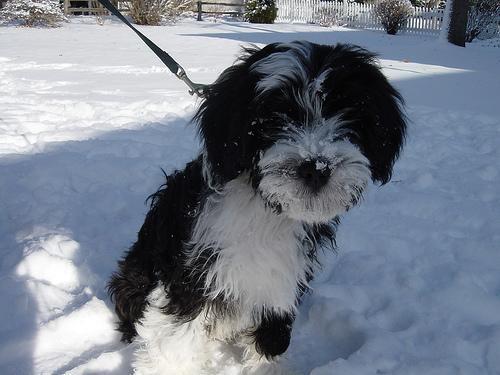
Tibetan_terrier